Antón García de Bonilla Museum

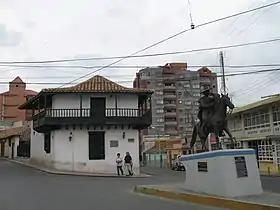
The museum and an equestrian statue of Antón García de Bonilla.

The Anton Garcia de Bonilla Museum is a museum located in Ocaña, Colombia. The museum contains historical objects of the city and the old province of Ocaña.